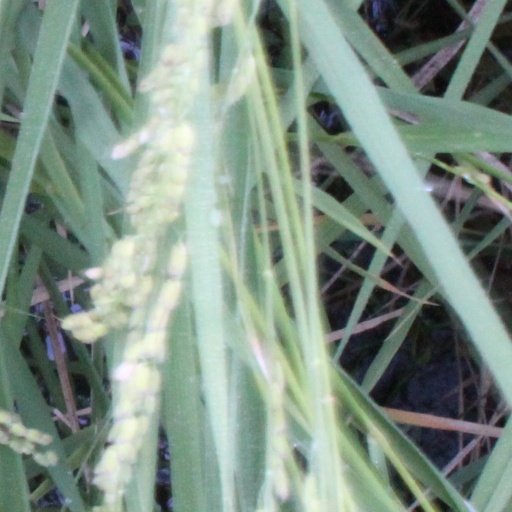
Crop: rice